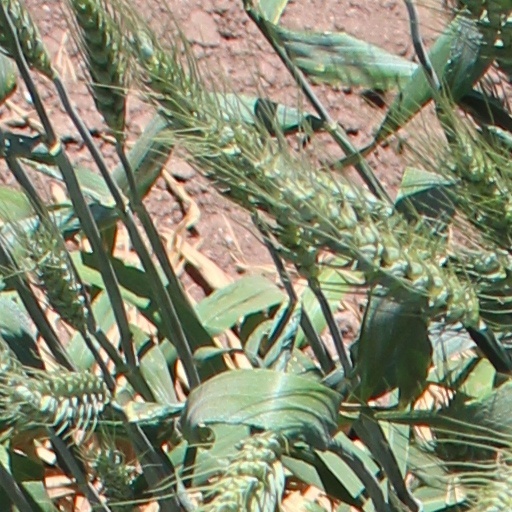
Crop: wheat